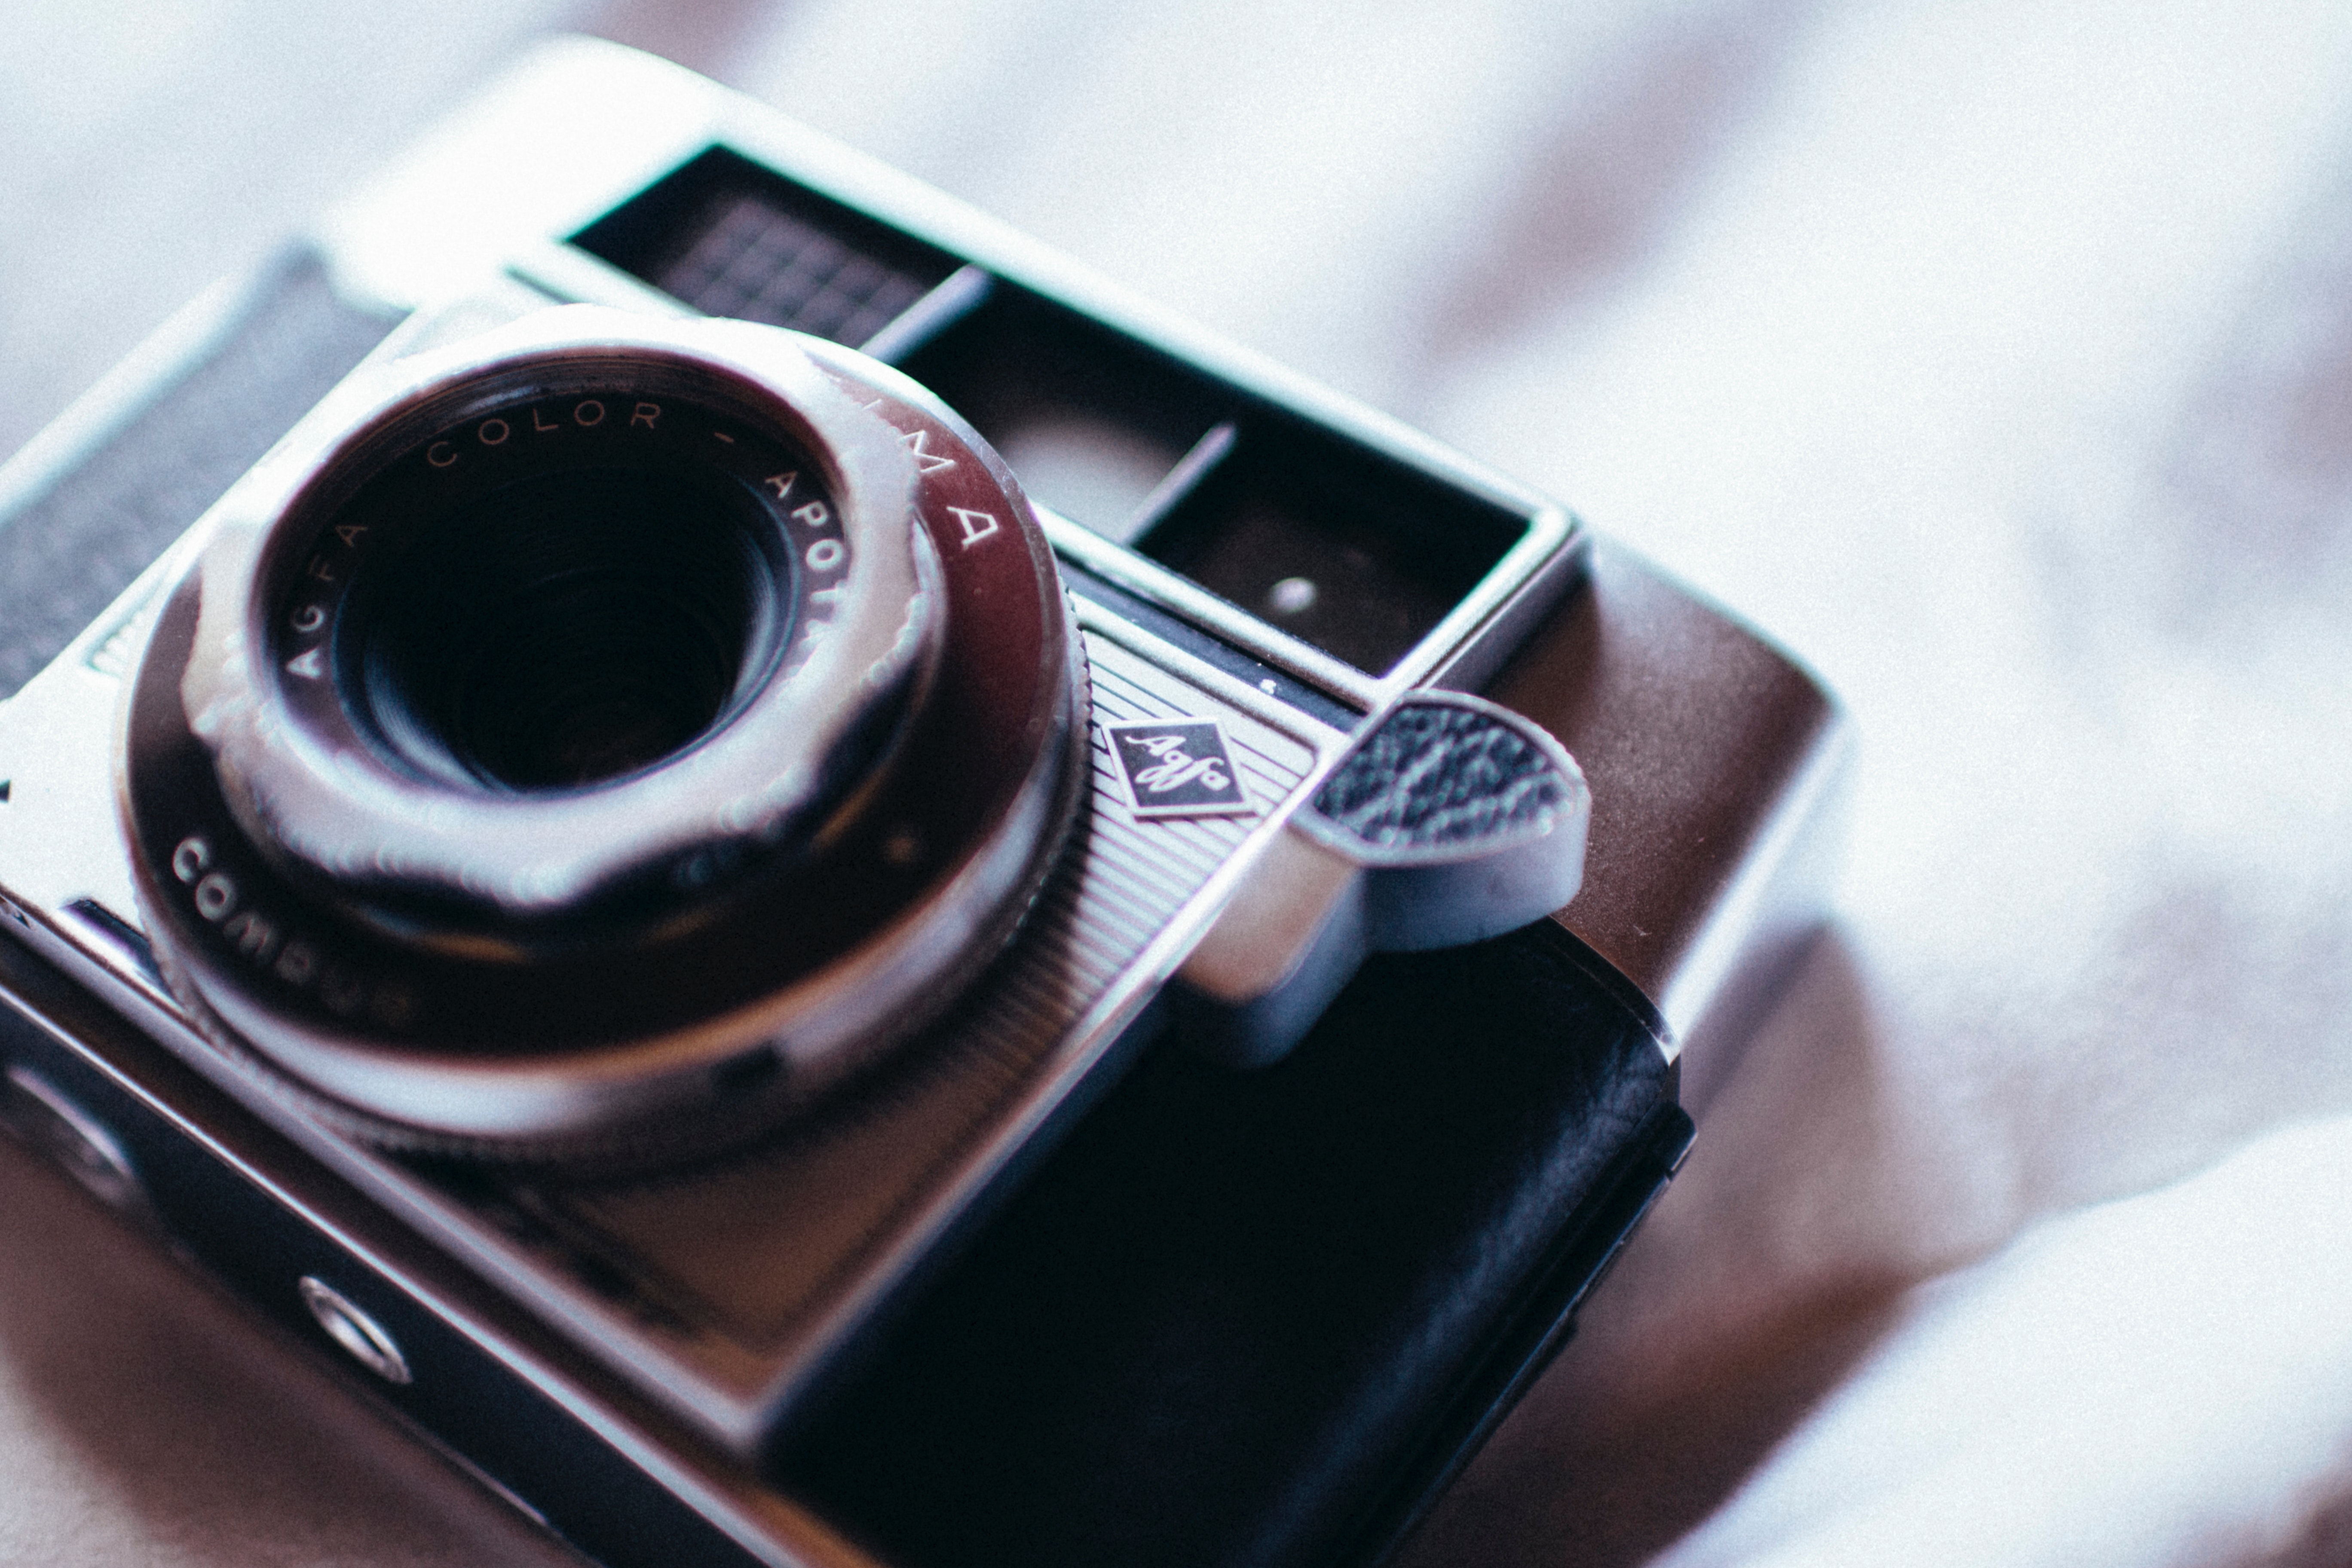
cameras optics, Point and shoot camera, camera, eye, camera accessory, digital camera, camera lens, photography, Material property, technology, lens, mirrorless interchangeable lens camera, gadget, reflex camera